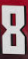
Number: 8